Liddington Castle

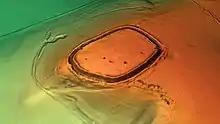
3D view of the digital terrain model

The hillfort was partially excavated in 1976 (sponsored by Lamar University and University of Birmingham). The excavation revealed a large pit in diameter and at least deep. The bottom of the feature was not reached and it was interpreted by the archaeologists who dug it as a ritual shaft. Similar shafts have been recorded at Wapley Hill in Herefordshire and Cadbury Castle in Devon. The excavation also suggested the rampart was constructed in four phases, the latest being in during the Saxon period. Finds of pottery suggest Liddington Castle was abandoned during the fifth century BC, with perhaps some later re-occupation during the Roman period. The excavation uncovered four fragments of human bone.